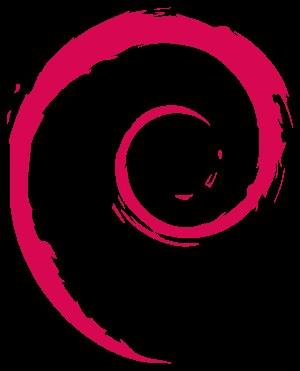
Debian est une organisation communautaire et démocratique, dont le but est le développement de systèmes d'exploitation basés exclusivement sur des logiciels libres.